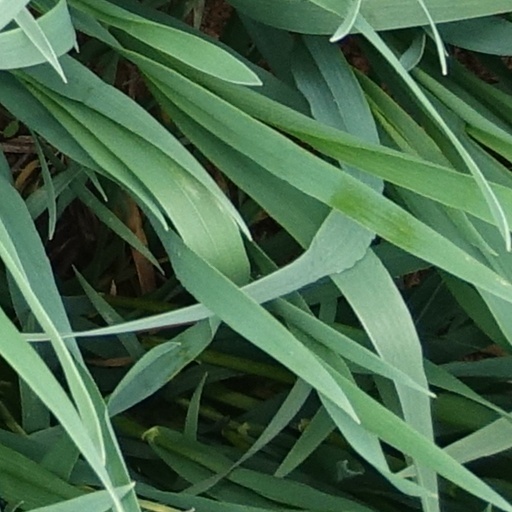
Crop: wheat